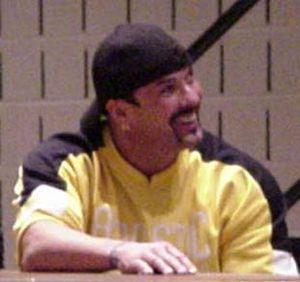
Marcus Alexander Bagwell est un catcheur et acteur américain, plus connu sous le nom de Buff Bagwell. Ses plus grandes années ont été à la World Championship Wrestling de 1991 à 2001, où il remporta cinq fois les ceintures World Tag Team Champion.